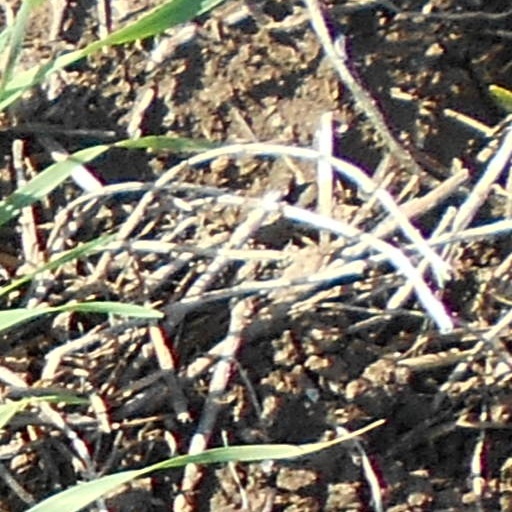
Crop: wheat